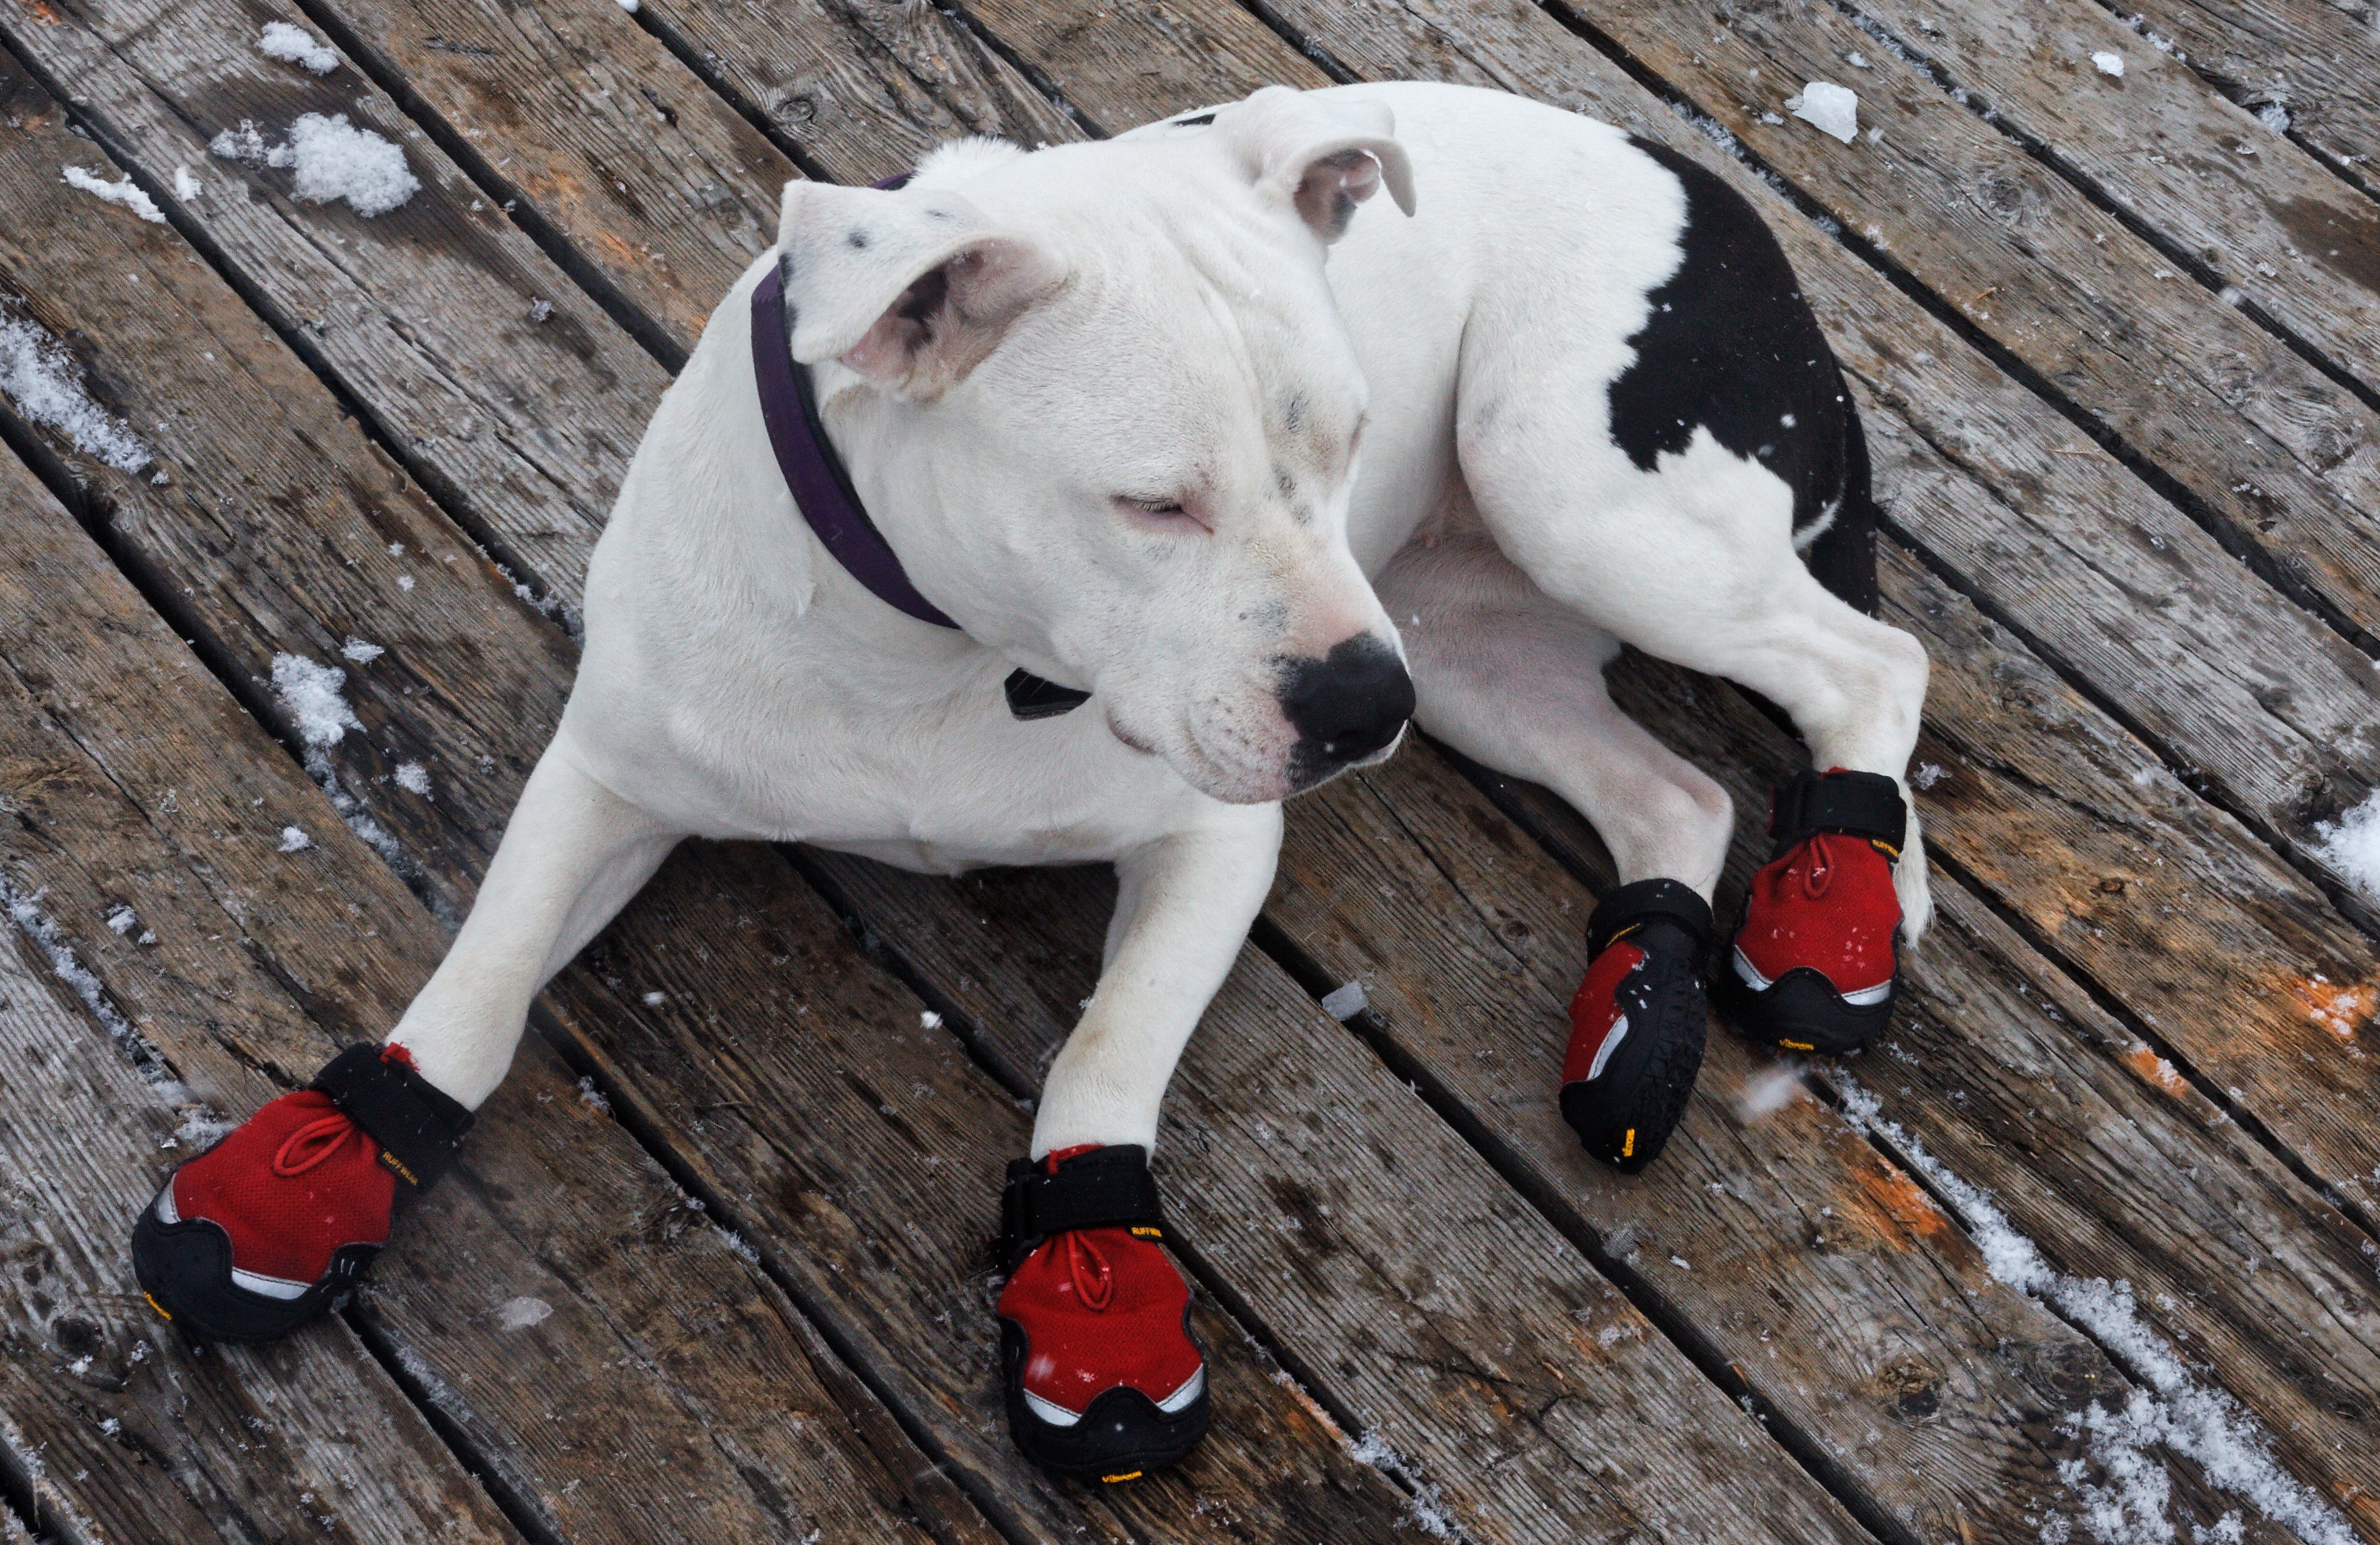
winter, white, dog, animal, pet, red, mammal, bulldog, shoes, vertebrate, wildlife photography, terrier, snow shoes, dogo argentino, dog like mammal, american bulldog